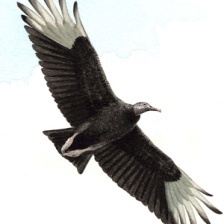
Species: BLACK VULTURE
Scientific name: CORAGYPS ATRATUS
ImageNet parent category: vulture